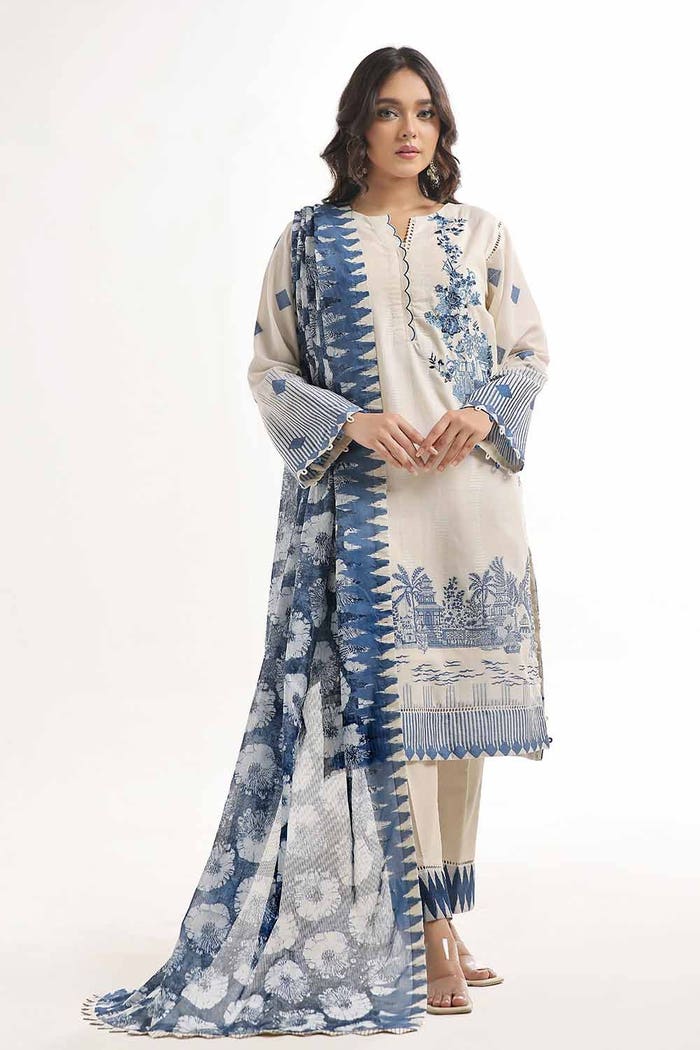
blue kashmiri embroidered cotton suit